Robert Mueller

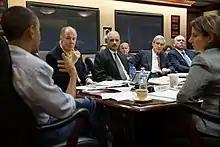
Mueller at the White House in April 2013, discussing the Boston Marathon bombing, with (from left) President Obama, National Security Advisor Tom Donilon, Attorney General Eric Holder, Director of CIA John O. Brennan, and Lisa Monaco, Assistant to the President for Homeland Security and Counterterrorism

On February 11, 2003, one month before the U.S.-led invasion of Iraq, Mueller gave testimony to the Senate Select Committee on Intelligence. Mueller informed the American public that "[s]even countries designated as state sponsors of terrorism—Iran, Iraq, Syria, Sudan, Libya, Cuba, and North Korea—remain active in the United States and continue to support terrorist groups that have targeted Americans. As Director Tenet has pointed out, Secretary Powell presented evidence last week that Baghdad has failed to disarm its weapons of mass destruction, willfully attempting to evade and deceive the international community. Our particular concern is that Saddam Hussein may supply terrorists with biological, chemical or radiological material." Highlighting this worry in February 2003, FBI Special Agent Coleen Rowley wrote an open letter to Mueller in which she warned that "the bureau will [not] be able to stem the flood of terrorism that will likely head our way in the wake of an attack on Iraq" and encouraged Mueller to "share [her concerns] with the President and Attorney General."